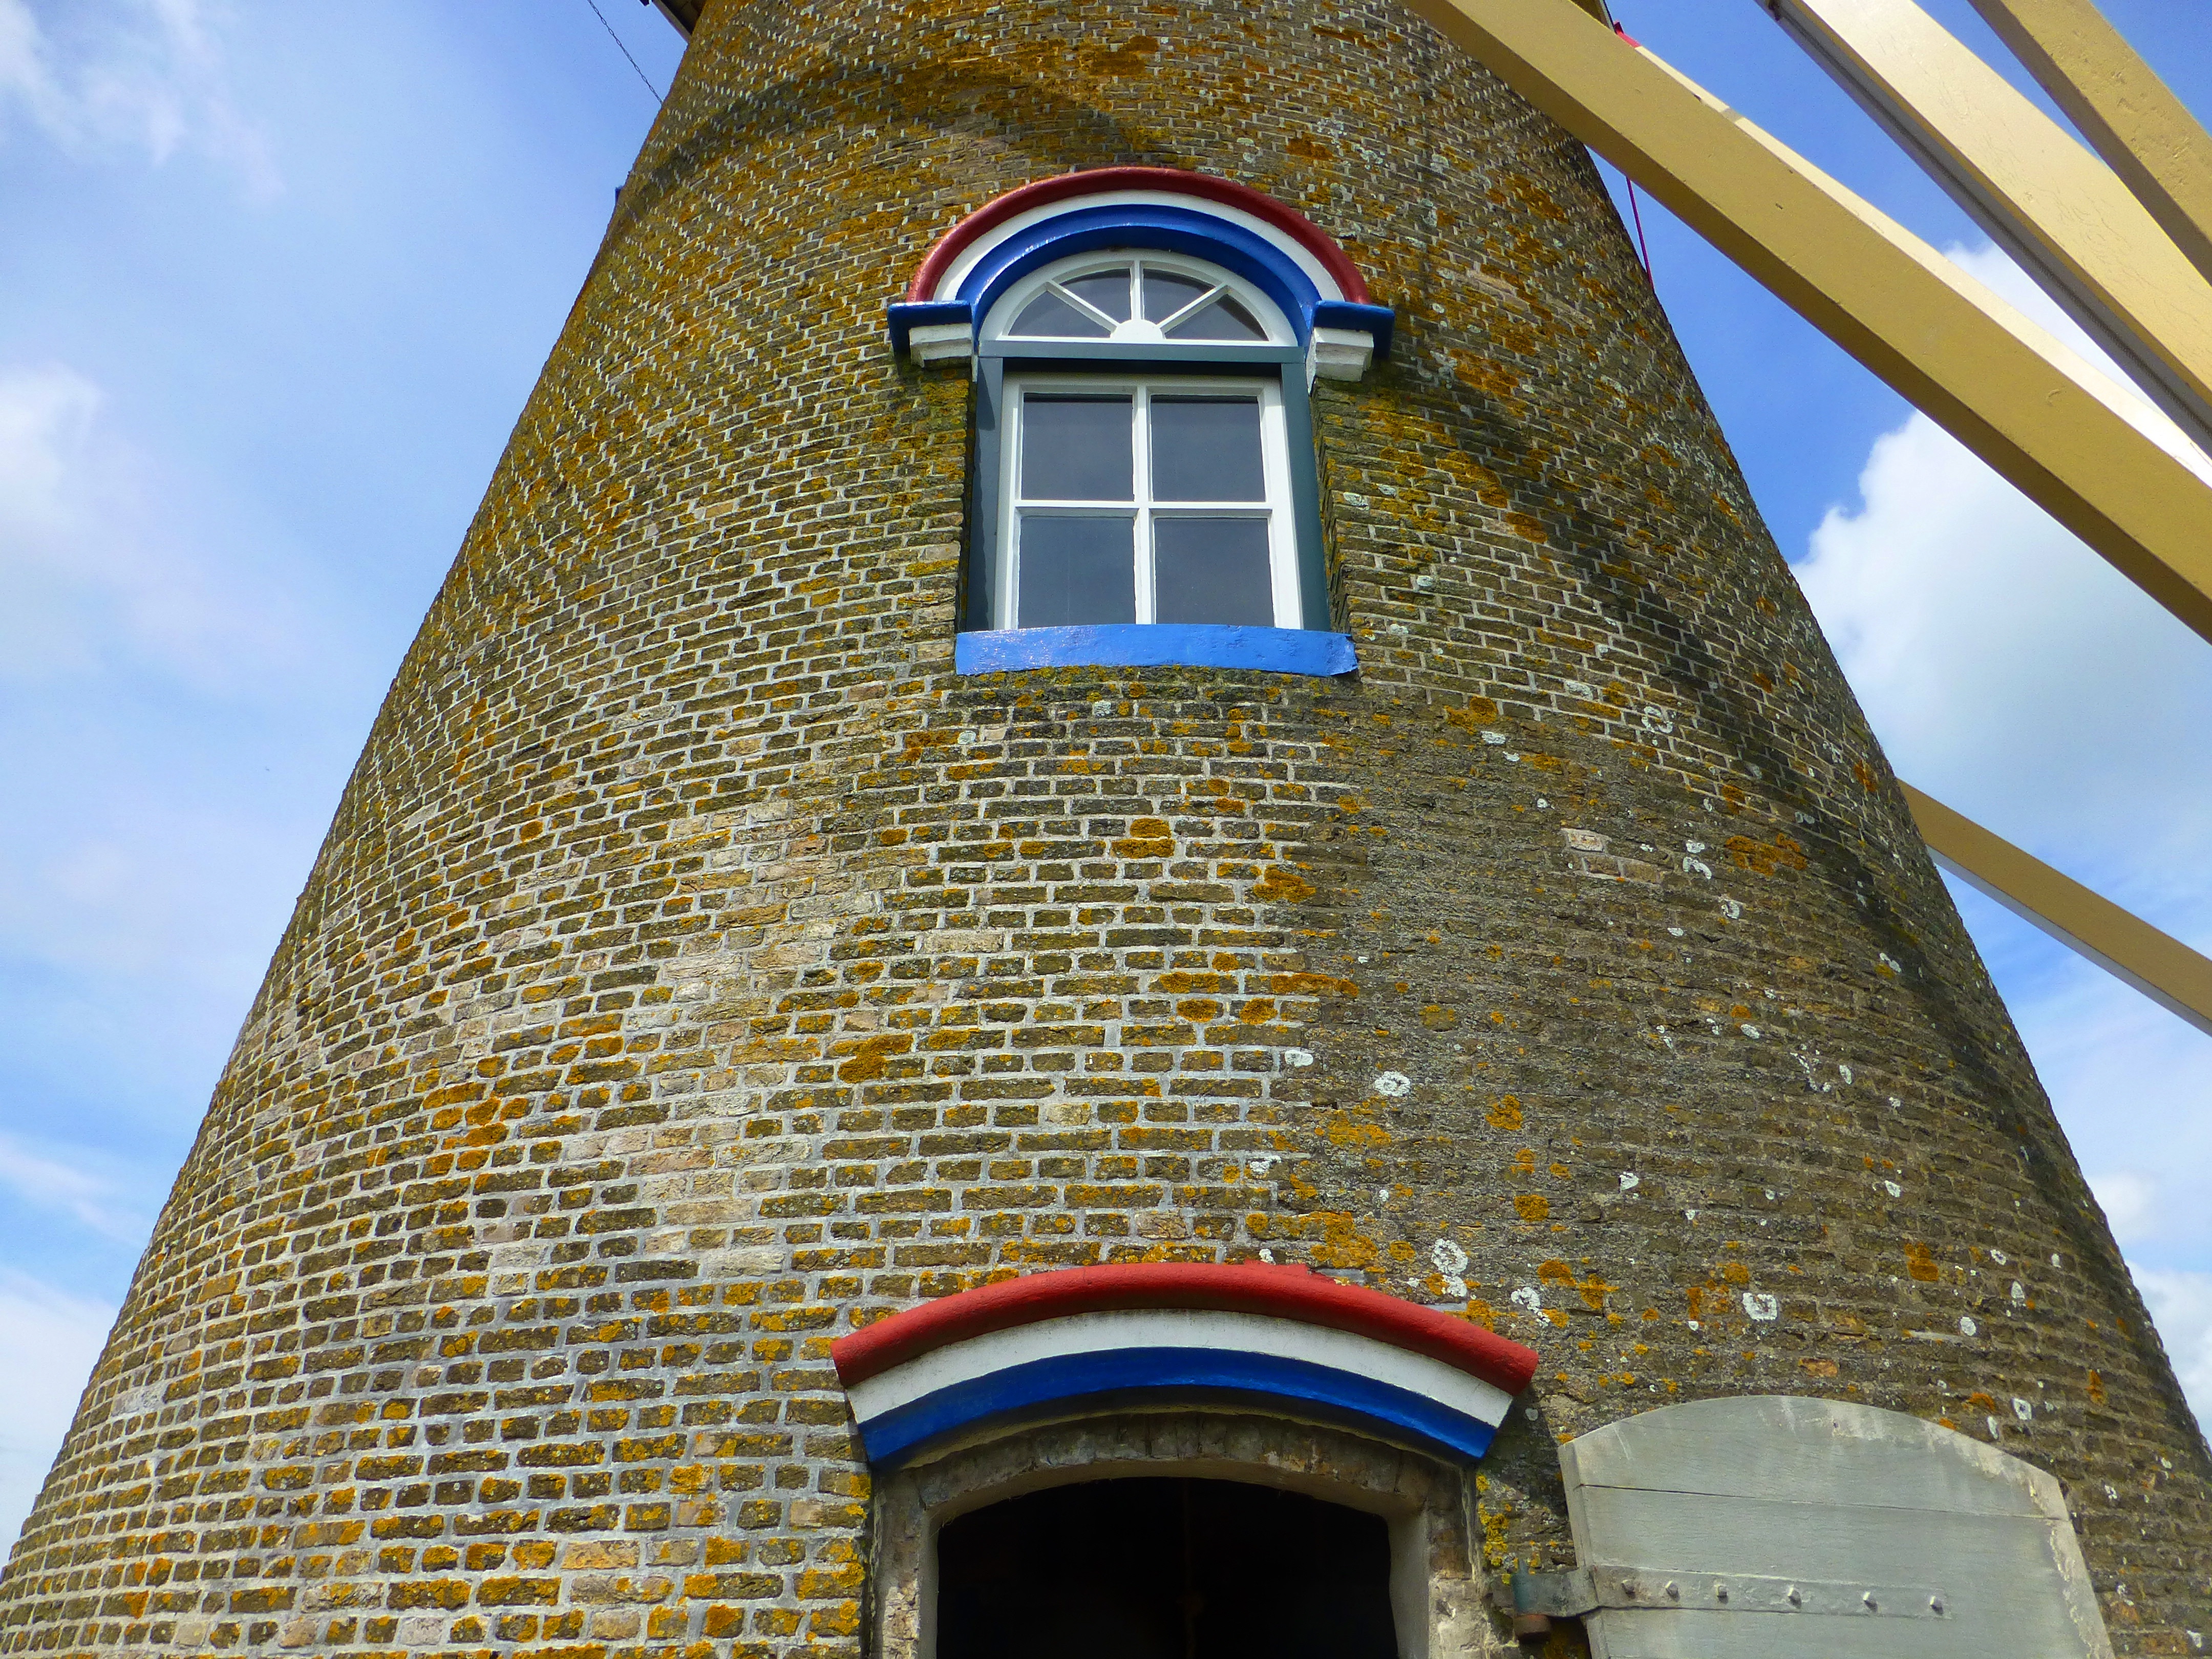
architecture, windmill, building, tower, landmark, facade, church, chapel, place of worship, bell tower, holland, steeple, wissenkerke